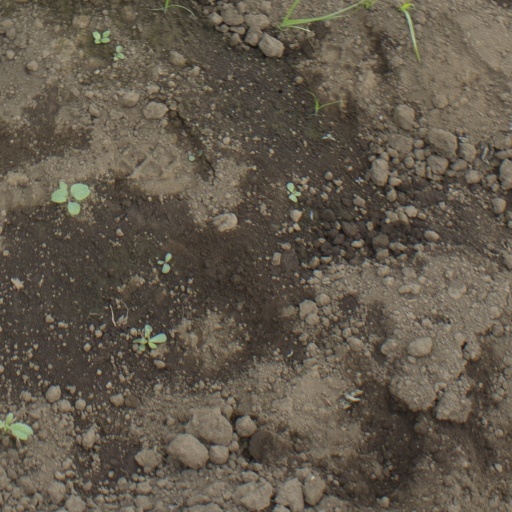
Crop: soybean